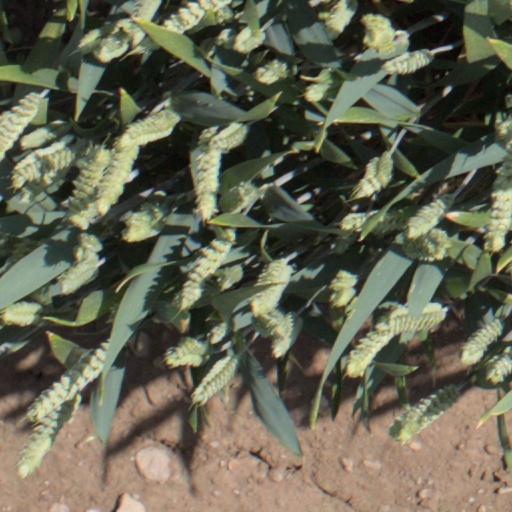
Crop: wheat